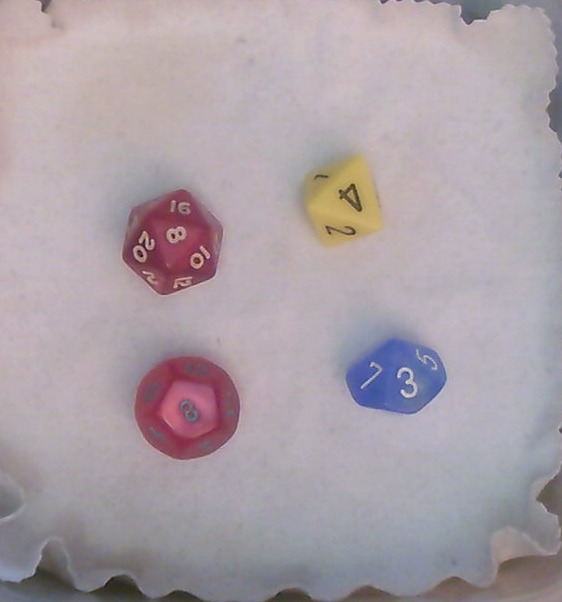
Dice in frame:
type: d12
value: 8
type: d20
value: 8
type: d10
value: 3
type: d8
value: 4
Label source: human
Face values trusted: yes